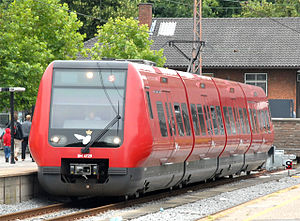
DSB / Rullende materiel / Materiel i drift
S-tog SH 4729 på Klampenborg station; 21. juli 2007
Statsvirksomheden DSB er en selvstændig offentlig virksomhed, der driver persontrafik på statens jernbanenet, og som er ejet 100 % af Transport-, Bygnings- og Boligministeriet. DSB opstod i 1885, efter staten i 1867 under navnet De jysk-fynske Statsbaner overtog det private selskab Det Danske Jernbanedriftselskab og i 1880 det ligeledes privatejede Det Sjællandske Jernbaneselskab.